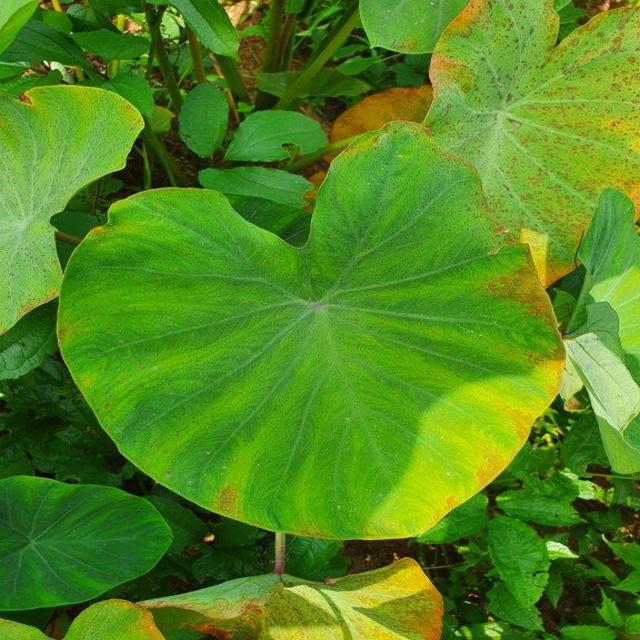
Label: Mid_Blight